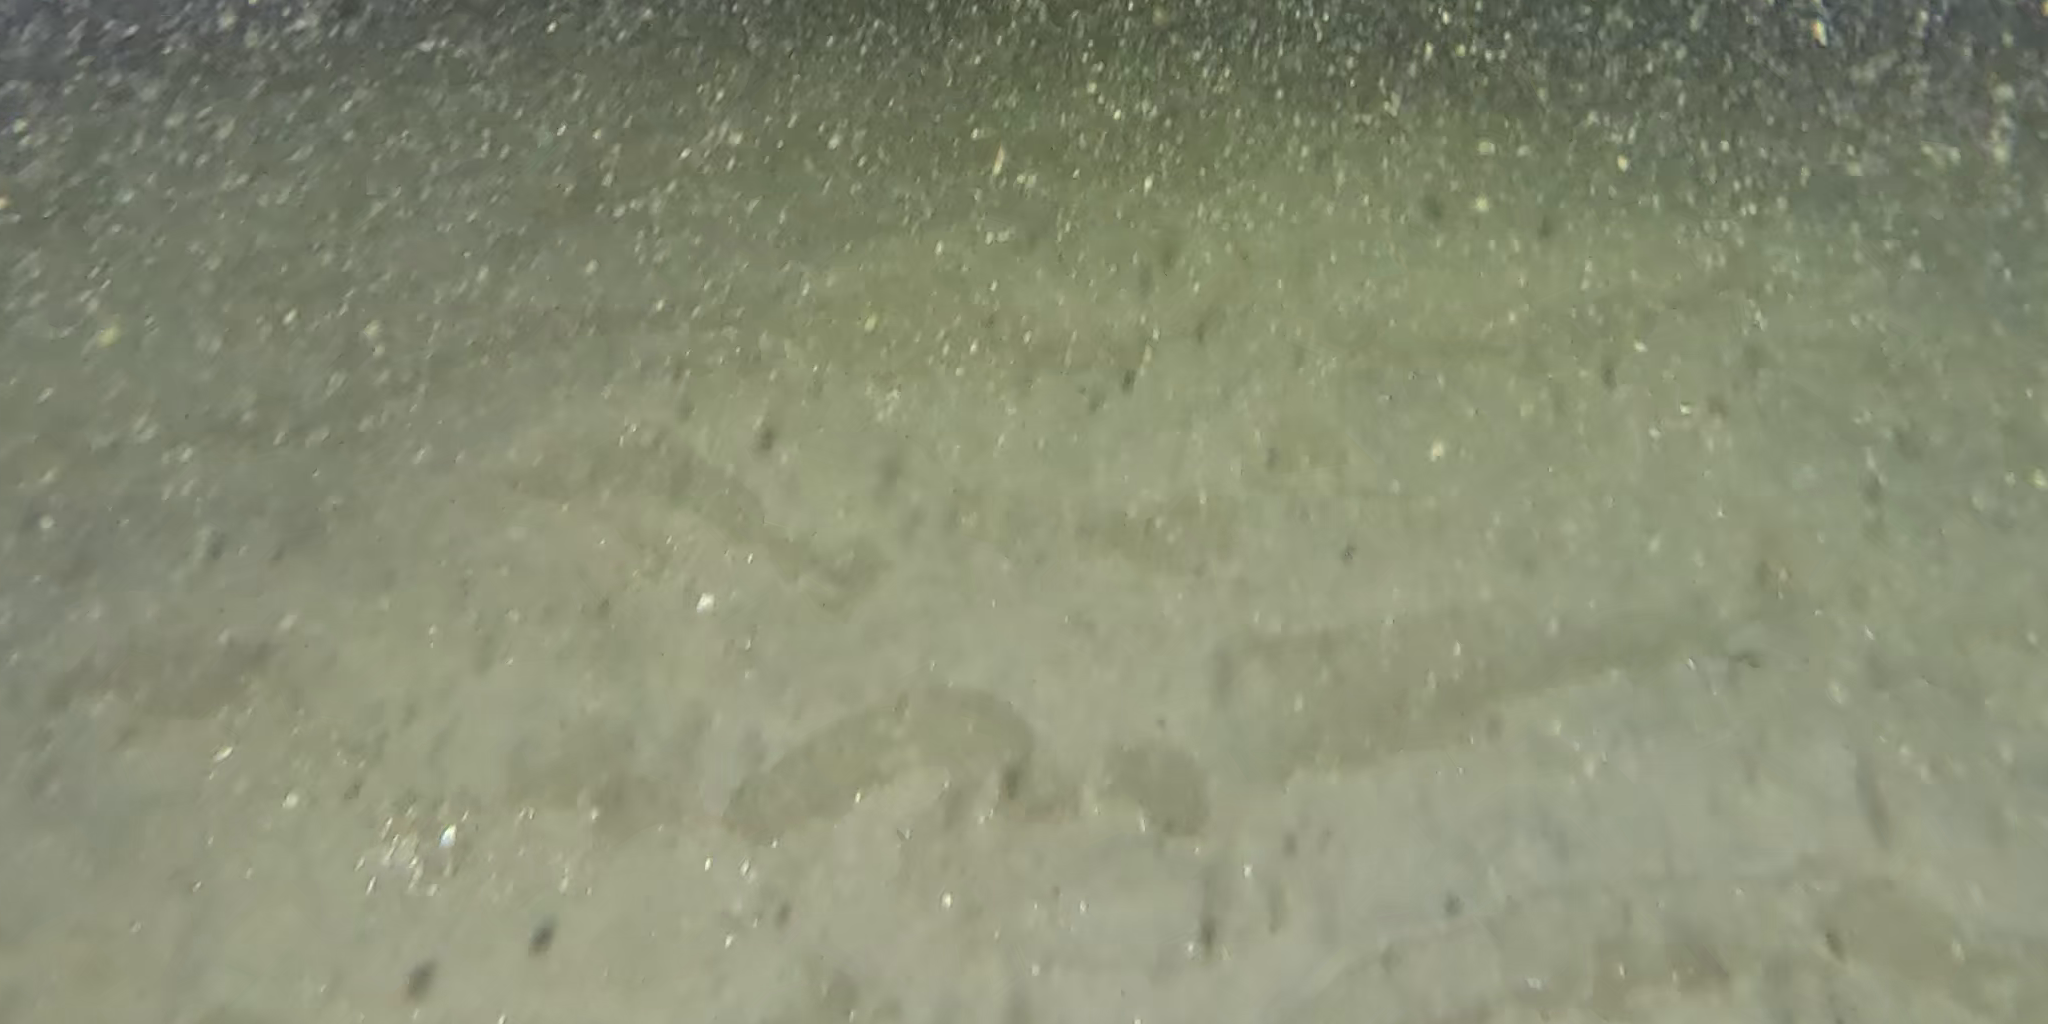
Seabed habitat: sand